Honeywell auxiliary power unit

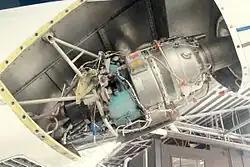
A Honeywell GTCP36-150(CX) auxiliary power unit mounted in the tail of a Cessna Model 750 Citation X

Honeywell auxiliary power units are a series of gas turbine auxiliary power units (APU) made by Honeywell Aerospace. Honeywell started manufacturing APUs in the early 1950s and since then they can be found on many aircraft. Over the years Honeywell have produced more than 95,000 APUs and more than 36,000 are still in service.